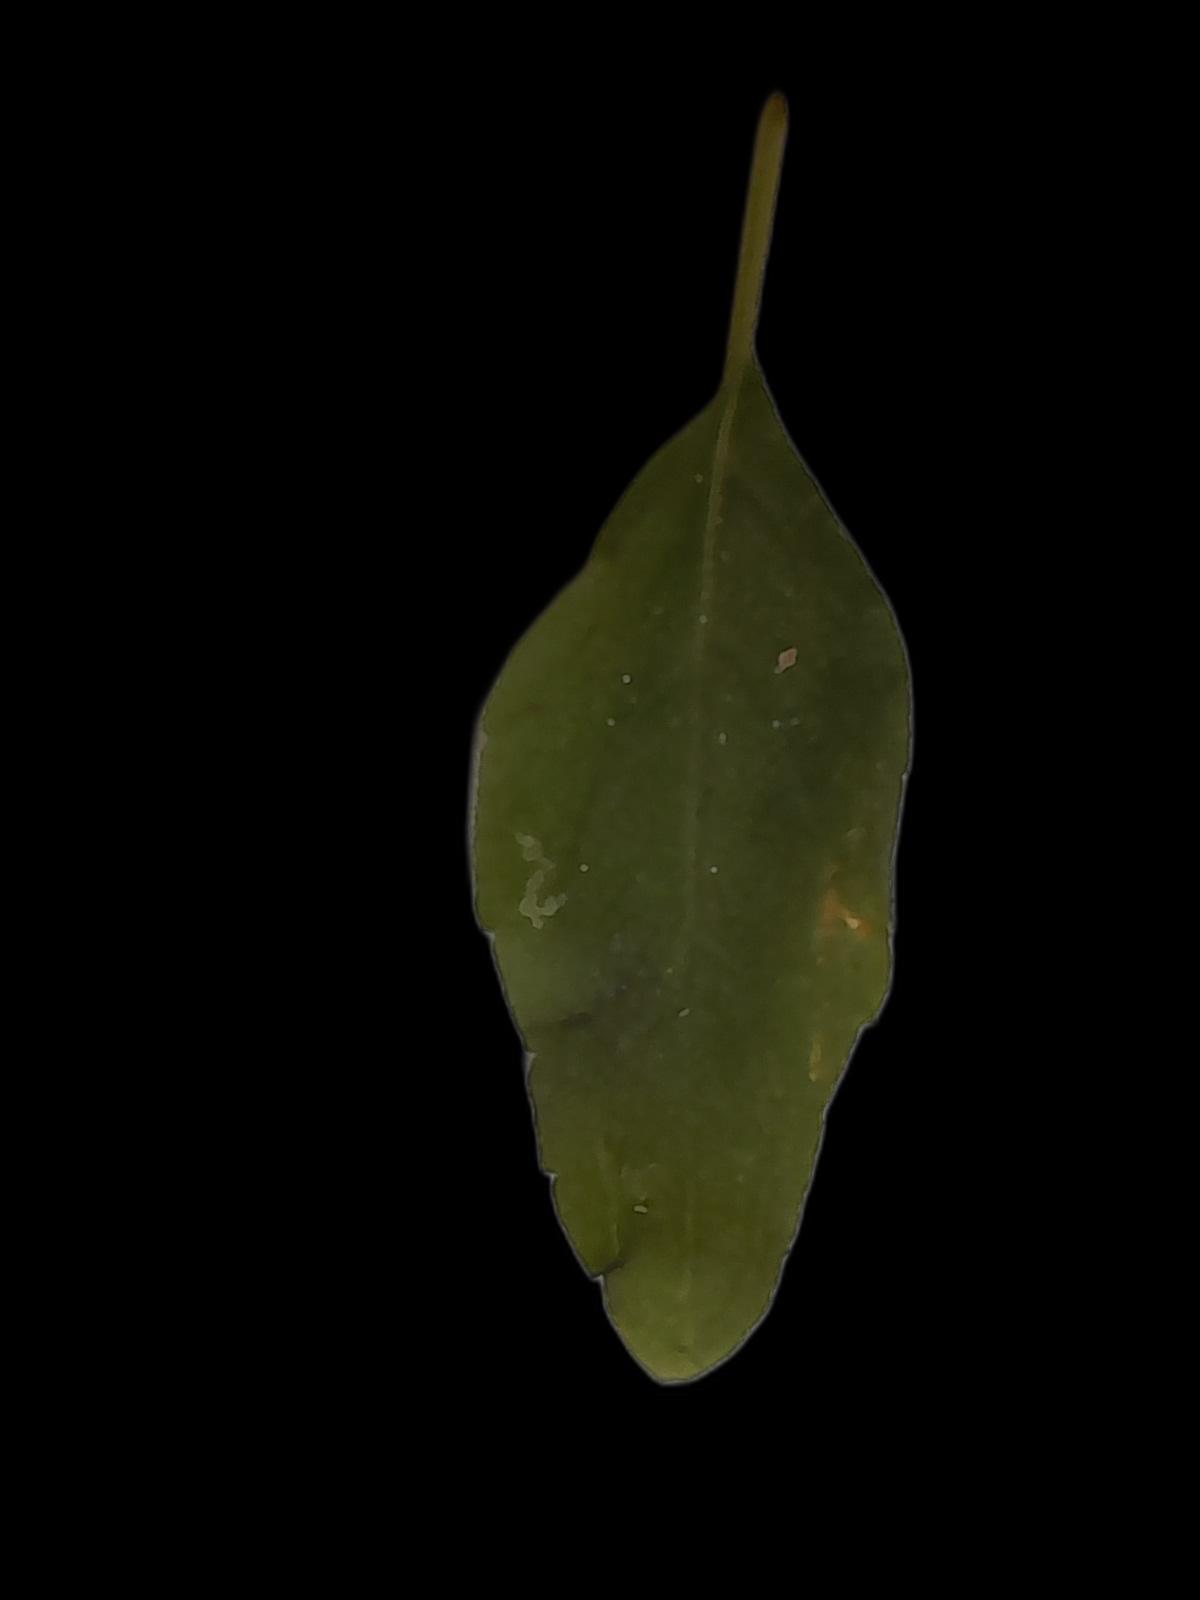
Plant: Tulsi